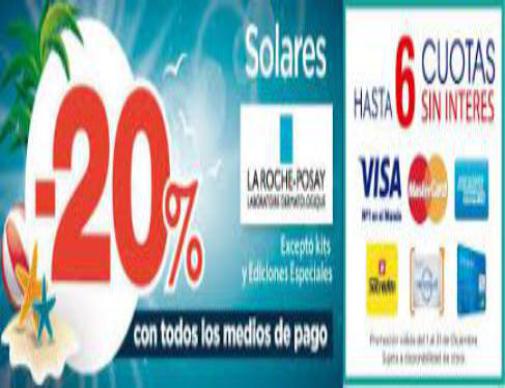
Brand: la roche-posay
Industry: Necessities